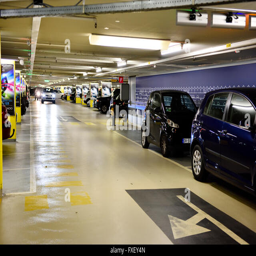
underground car park below lake .